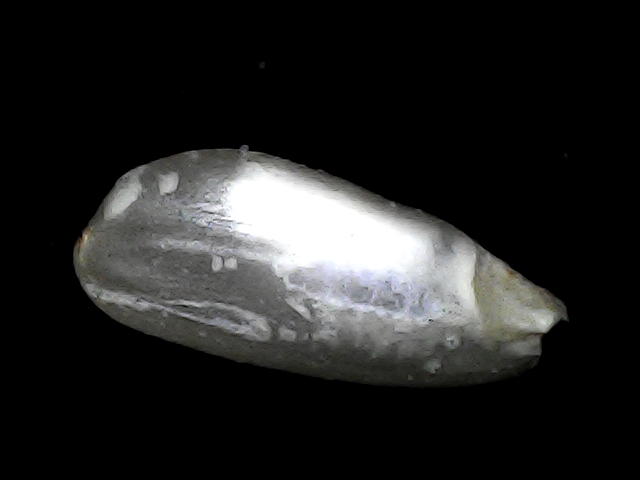
Rice variety: BD33